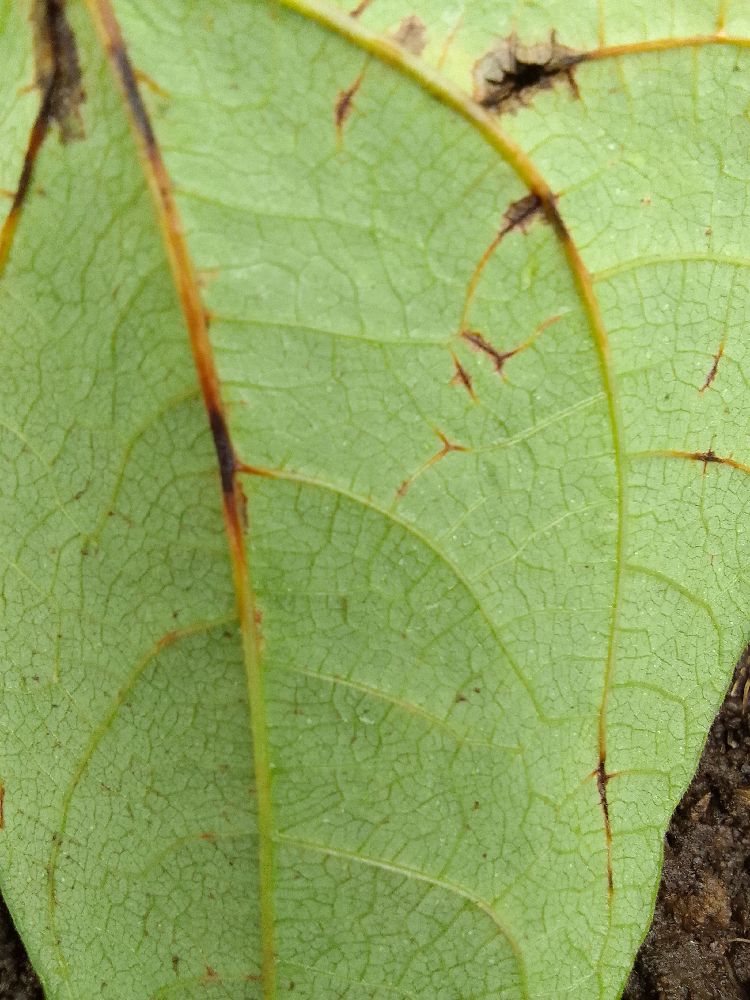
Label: anthracnose